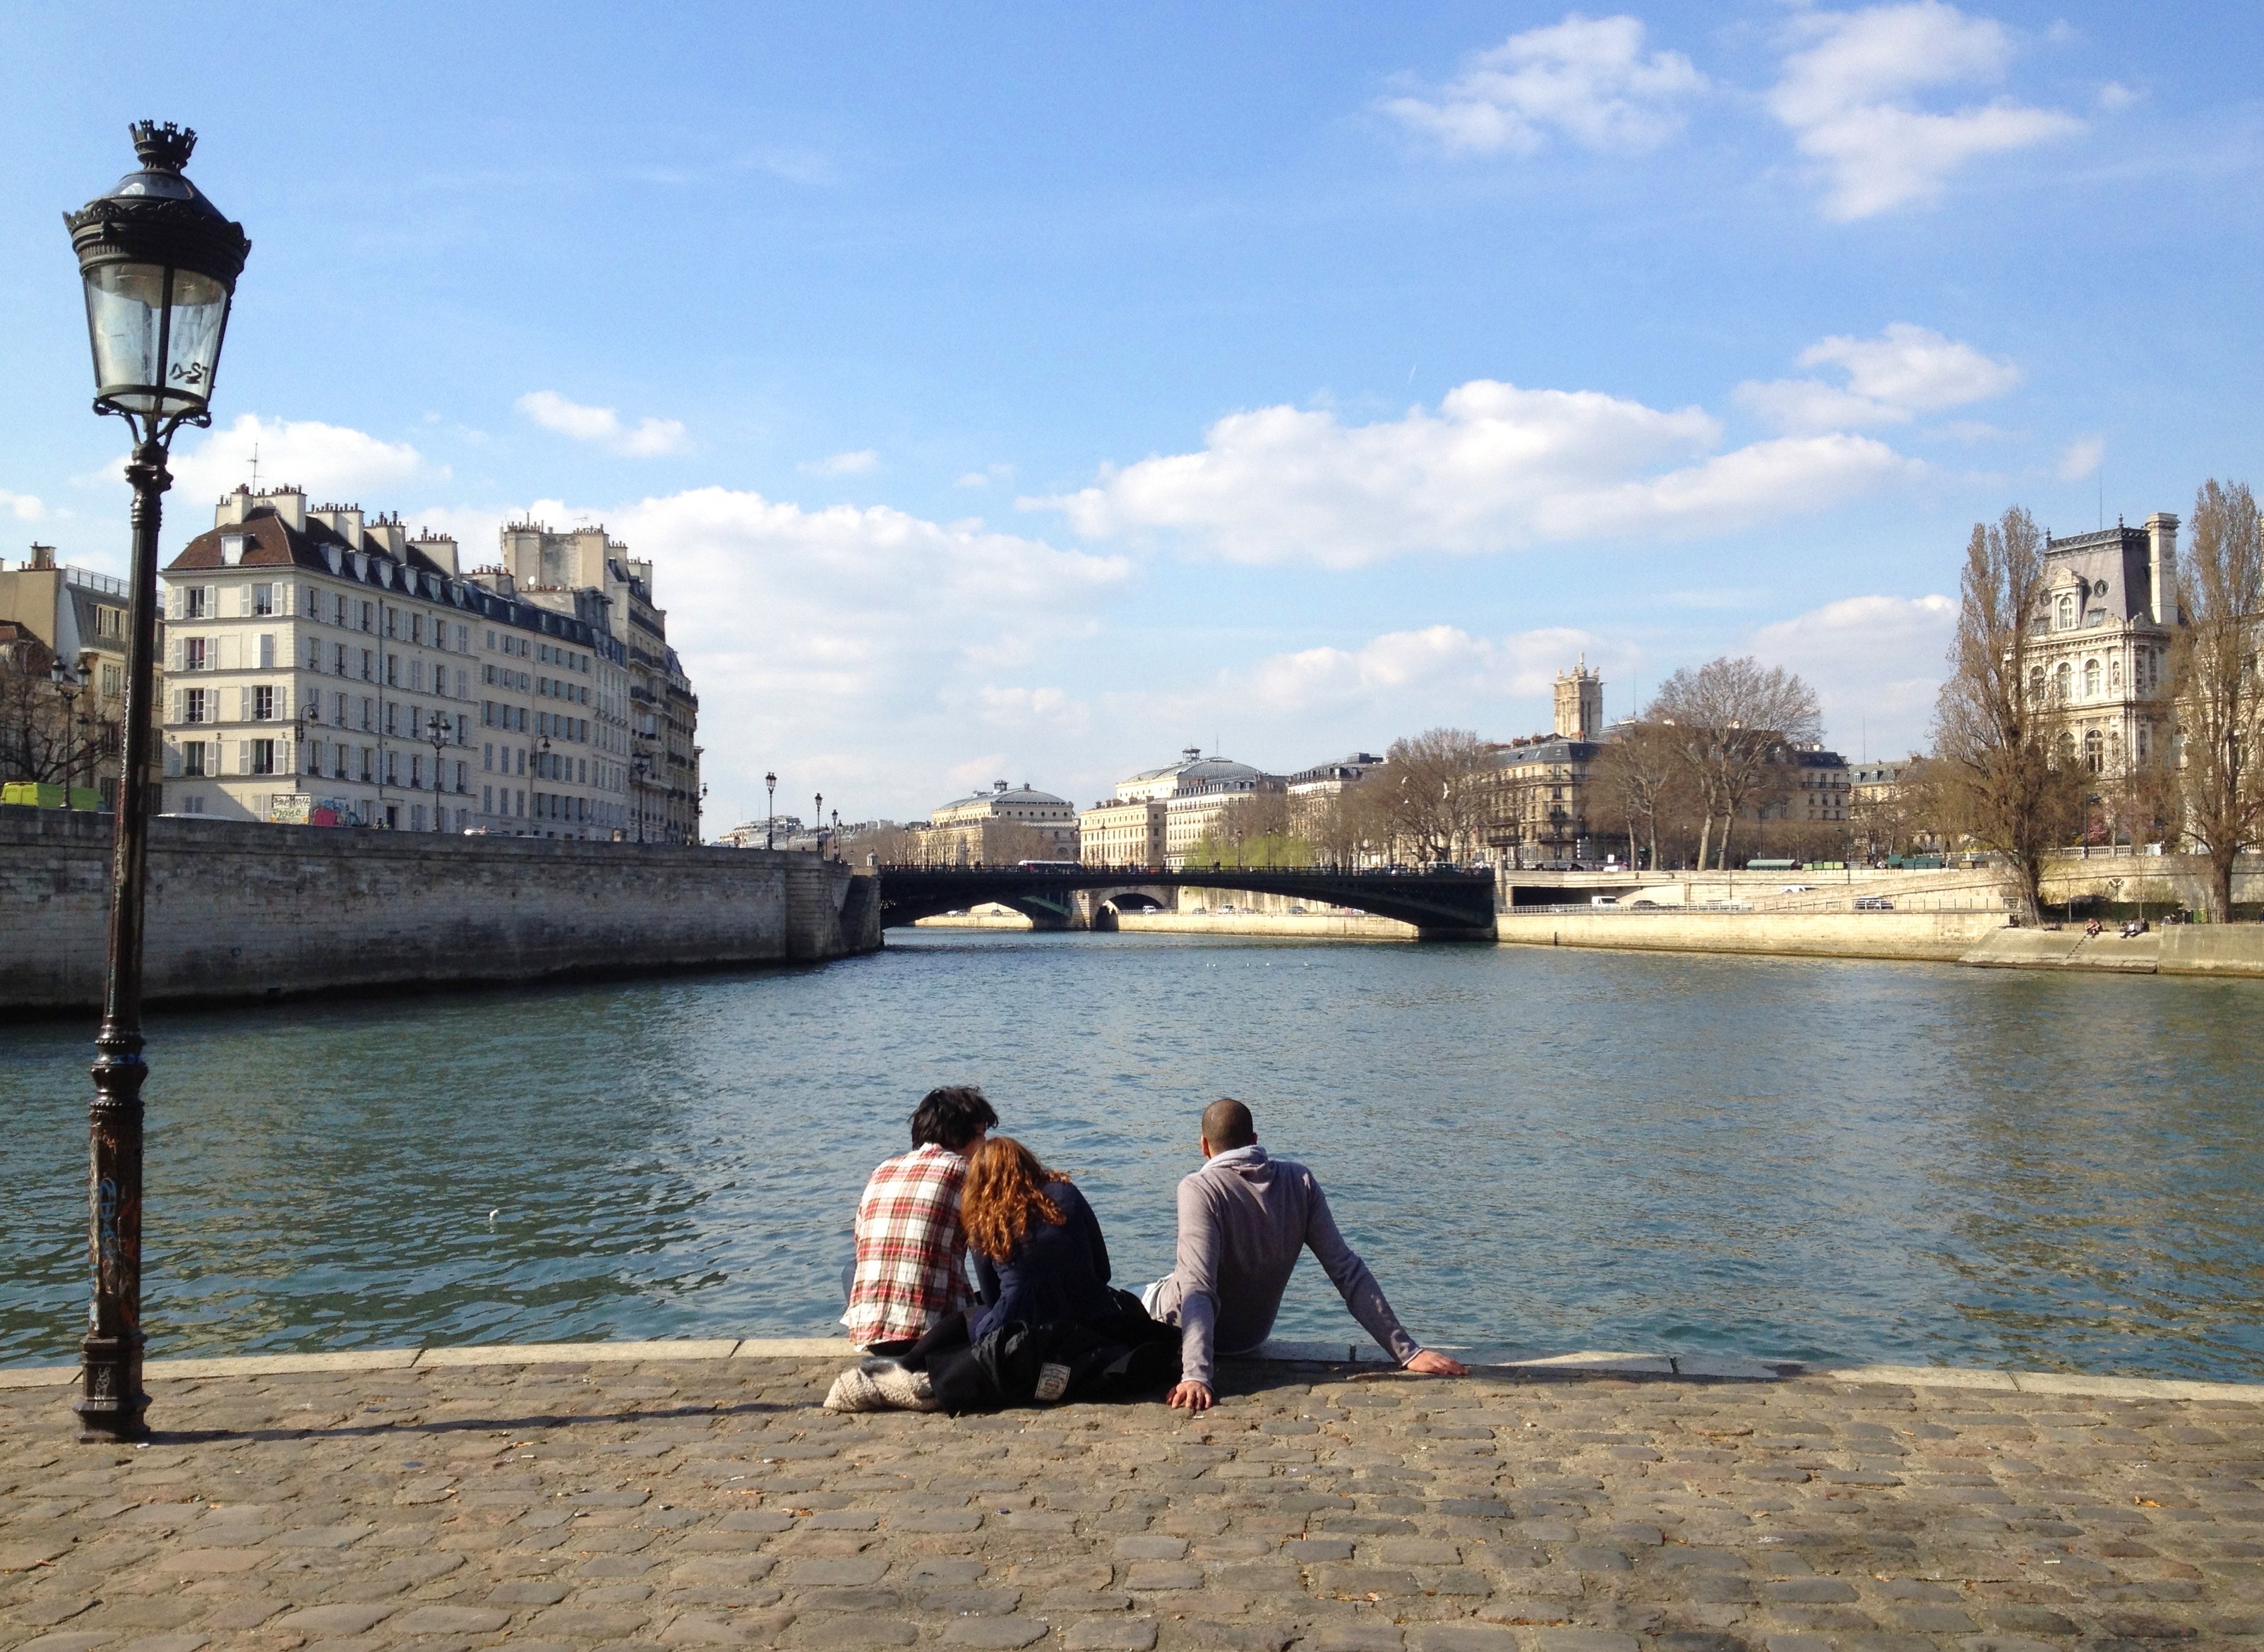
sea, water, architecture, bridge, lake, paris, river, vacation, france, vehicle, relax, bay, tourism, waterway, capital, seine, french, tours